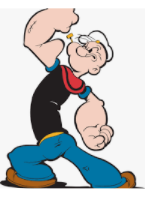
Portrait style: Cartoon Portrait